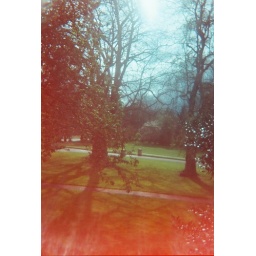
From my desk in the library